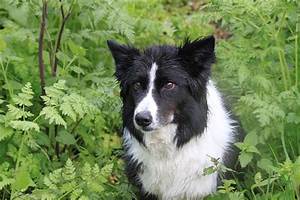
Label: cane